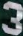
Number: 3